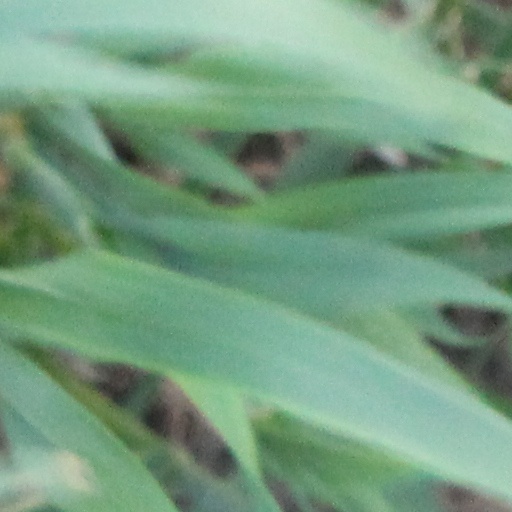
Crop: wheat